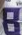
Number: 8